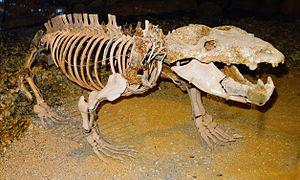
La collection paléontologique de l'université de Tübingen, également désignée sous l'acronyme GPIT, pour Geologisch-Paläontologisches Institut Tübingen, est l'une des 70 collections scientifiques placées sous le patronnage du MUT. Elle est en partie composée de collections privées.
Le musée de l'université de Tübingen est un établissement muséographique universitaire dont les collections sont installées dans le château Hohentübingen ainsi qu'au sein d'autres bâtiments de Tübingen, ville située dans le Land de Bade-Wurtemberg. Le musée est créé en octobre 2006.